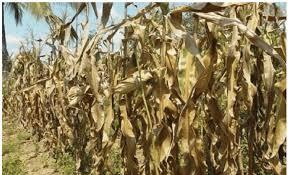
Mimea ya mahindi imekauka. Kuna zile ambazo zina mahindi na zingine zikiwa zimetolewa. Kule nyuma mnaonekana miti mikubwa mikubwa. Chini ni nyasi.